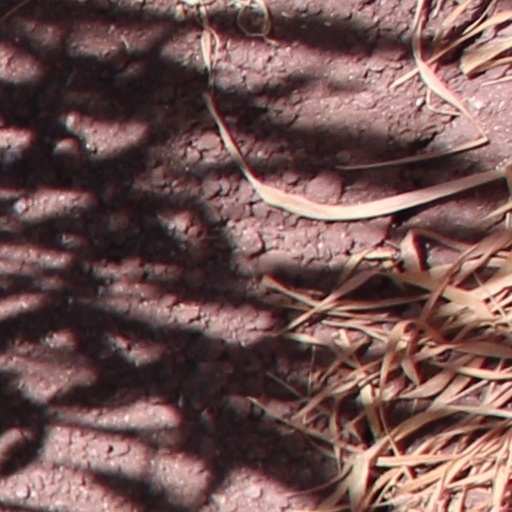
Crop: wheat